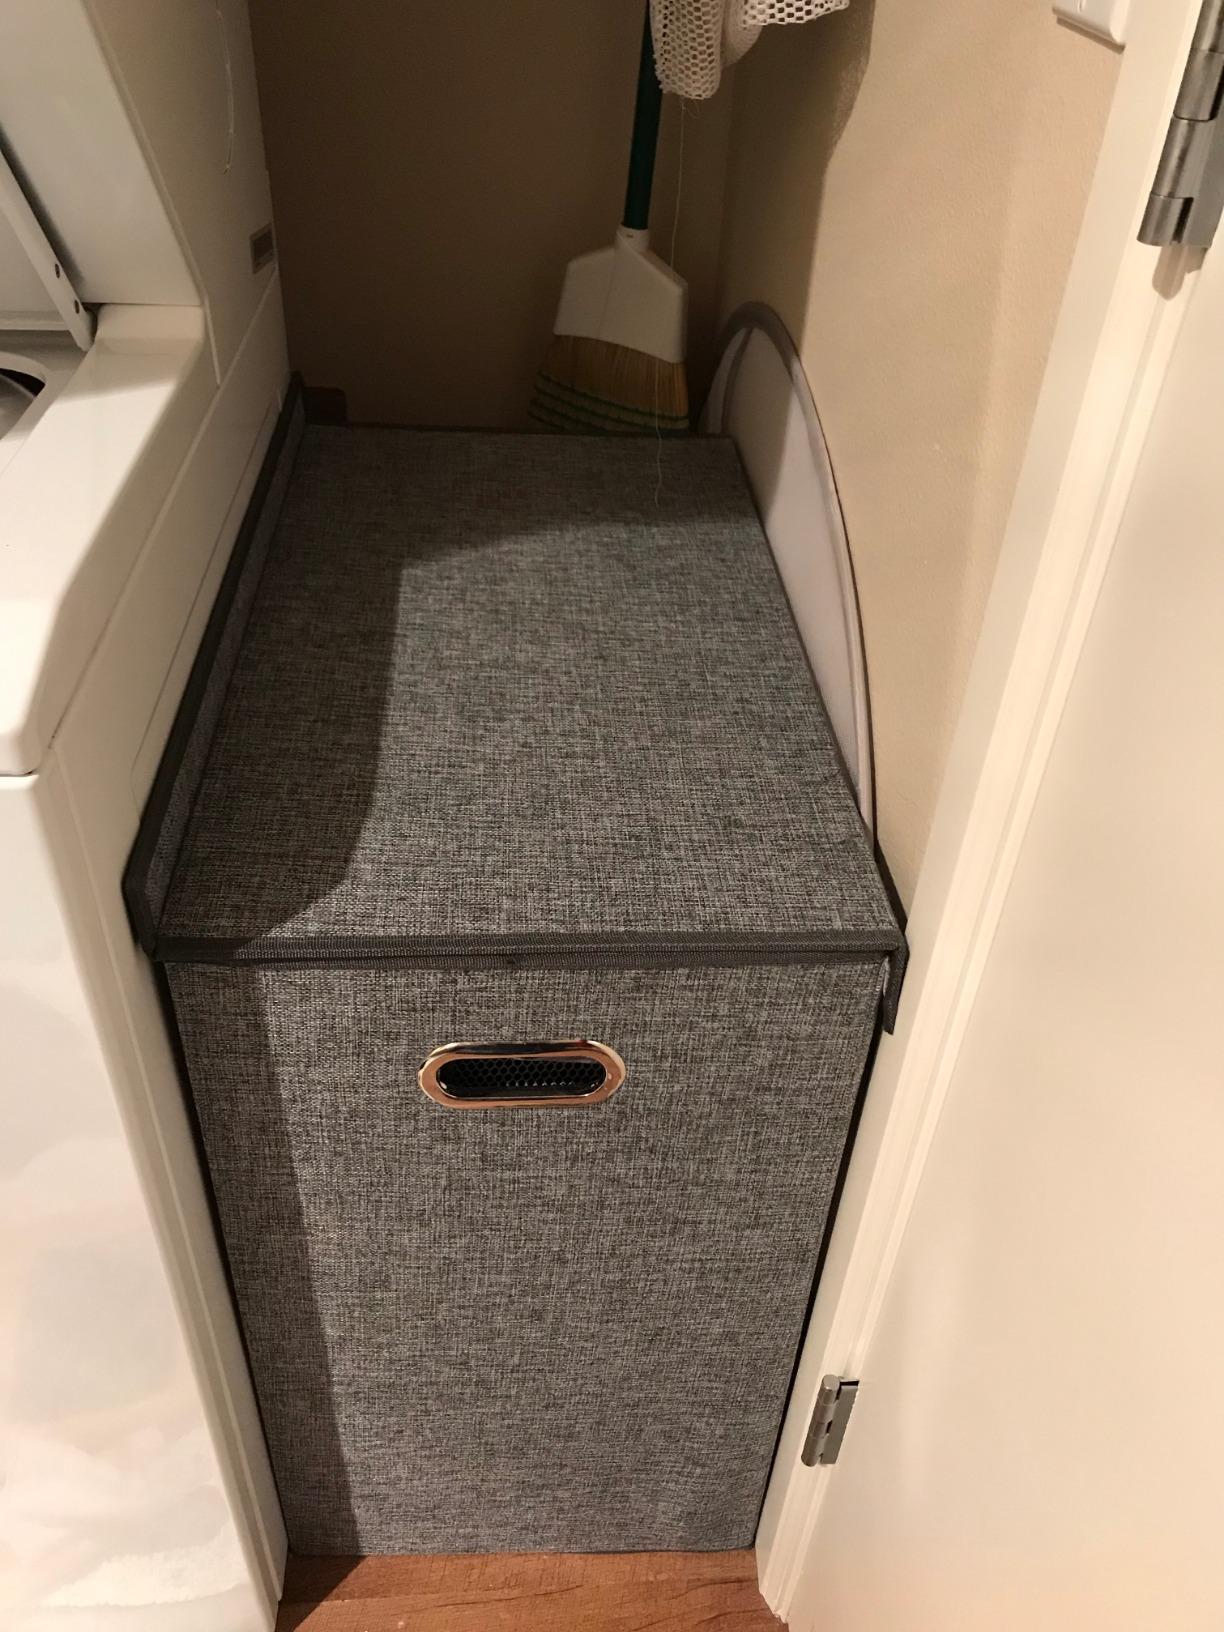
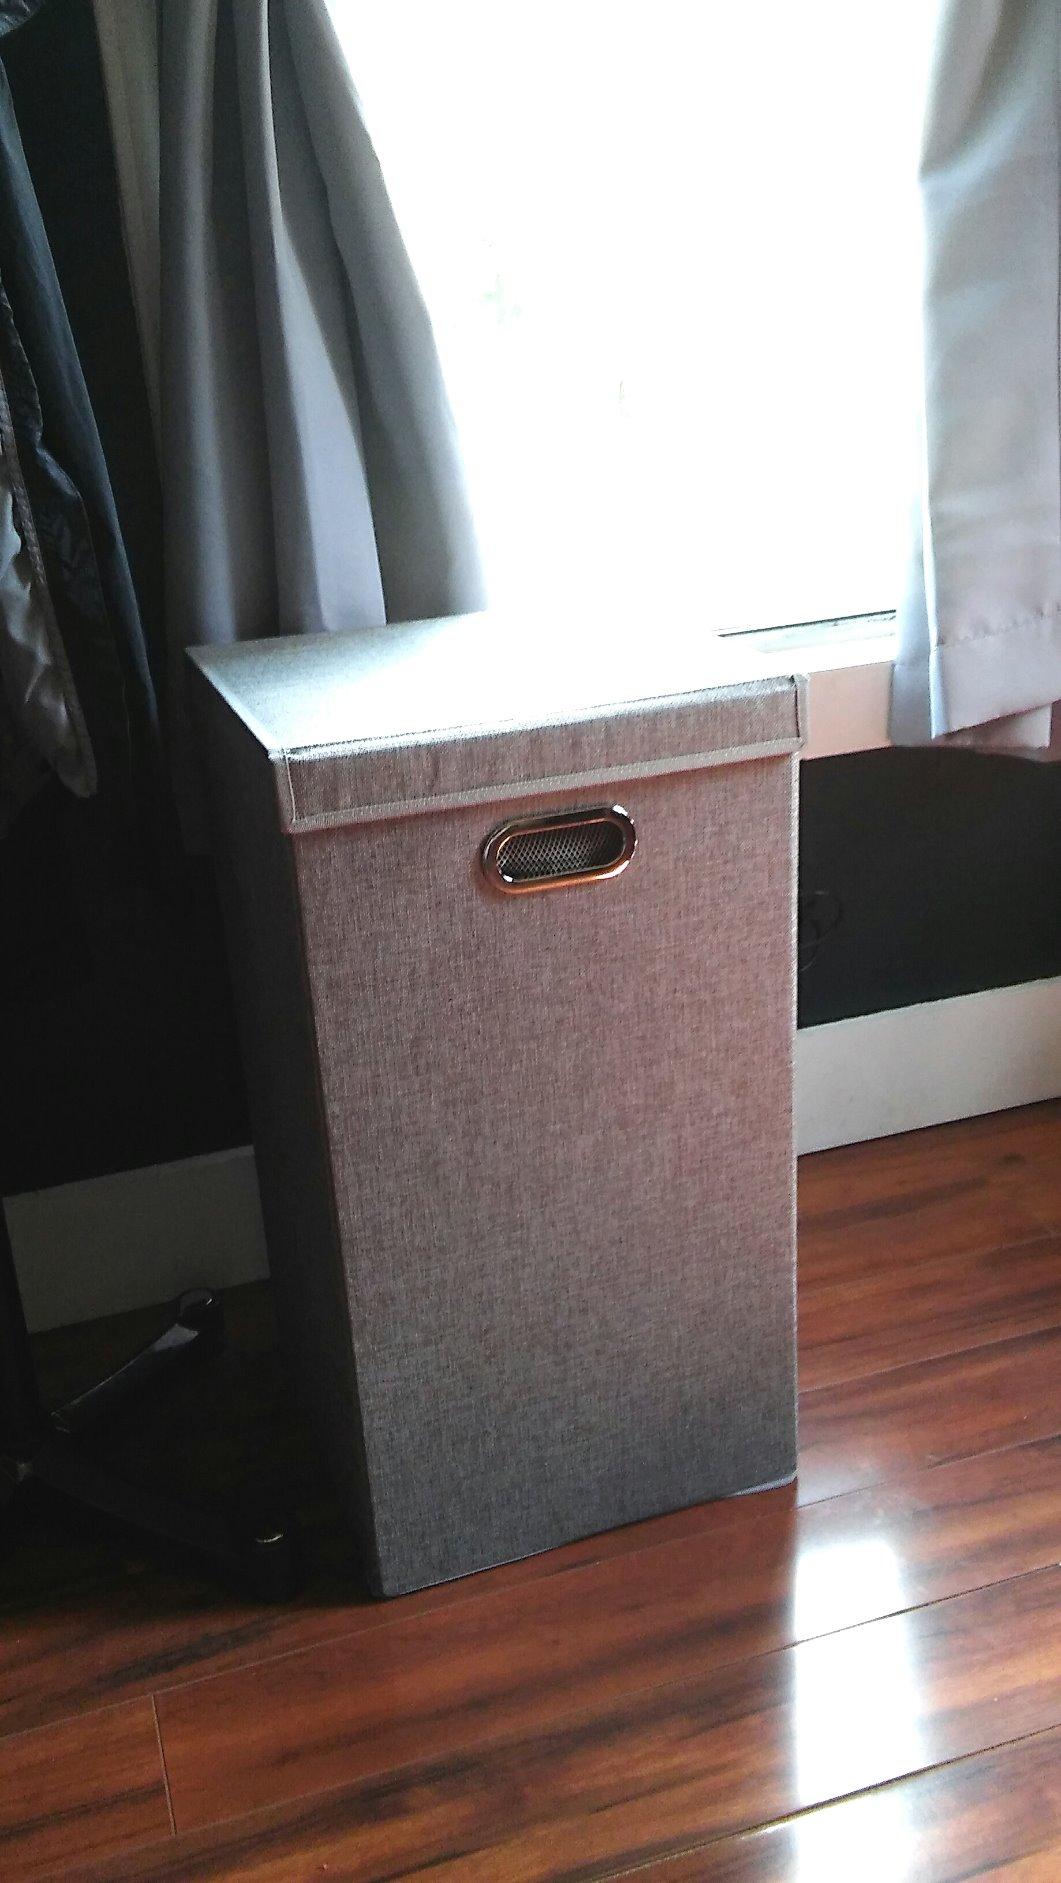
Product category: items_hamper
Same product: no